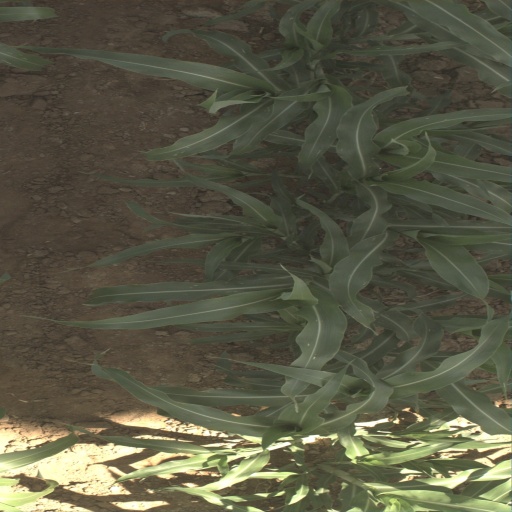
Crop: sorghum